Julia Görges

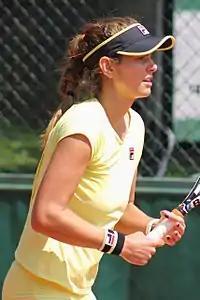
Görges at 2015 French Open

Seeded fifth at the Auckland Open, she defeated the defending champion Gréta Arn, before falling to her compatriot Angelique Kerber in straight sets. Görges experienced more success in doubles, reaching the final with Flavia Pennetta before falling to the Czech duo of Andrea Hlaváčková and Lucie Hradecká in a third-set super tiebreak. After retiring in the first round of the Sydney International against Jelena Janković, she achieved her best Australian Open performance to date by reaching the fourth round. Görges defeated Polona Hercog, Eleni Daniilidou, and Romina Oprandi, before being dominated by the eighth seed Agnieszka Radwańska. Playing in the Fed Cup for Germany, she lost to Petra Kvitová in an extremely tight three-setter. Partnering Anna-Lena Grönefeld, she lost to Iveta Benešová and Barbora Záhlavová-Strýcová as the Czech Republic won the tie 4–1.